COVID-19 lockdowns by country

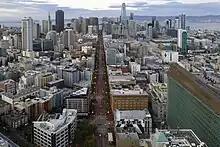
San Francisco's Market Street during the curfew in April 2020.

On 21 March 2020, New Jersey governor Phil Murphy announced a state-wide stay-at-home order effective at 9 p.m. on the same day.